Fairytale (film)

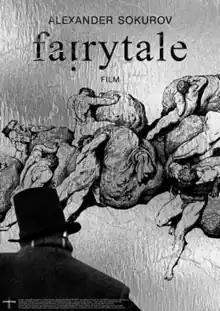
Poster

Fairytale is a 2022 experimental adult animated fantasy film written and directed by Alexander Sokurov. It depicts conversations in purgatory among Adolf Hitler, Benito Mussolini, Joseph Stalin, and Winston Churchill, using archival footage, and also features Jesus and Napoleon.